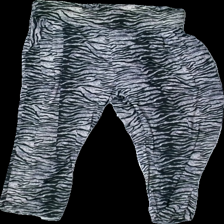
View: front
Type: Trousers
Category: Ladies
Brand: Not in the list
Brand text on label: cherry coture
Colors: Black, Grey
Material: 100% Polyester
Pattern: Animal print
Cut: Loose
Price range: 50-100
Recommended usage: Reuse
Description: animal print trousers